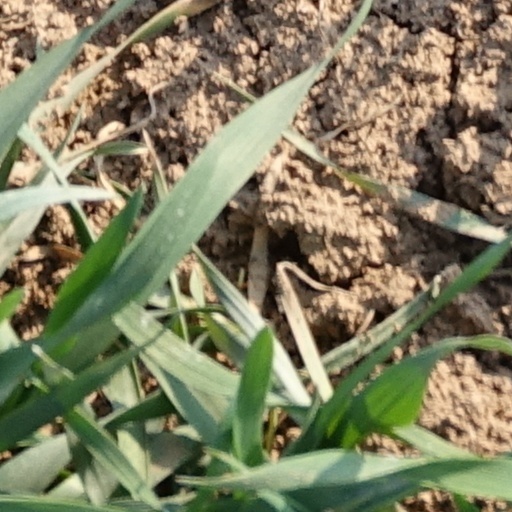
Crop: wheat